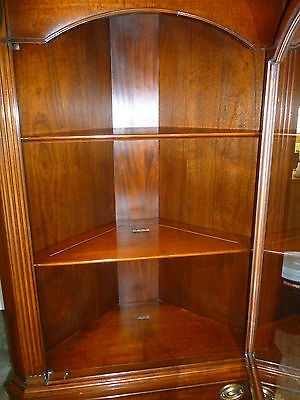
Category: cabinet